The Ocean (band)

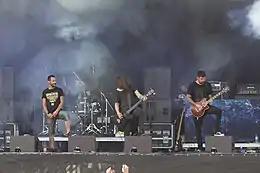
The Ocean performing at With Full Force 2014

The band released "Pelagial" on 29 April 2013 in the United States. The CD version contained two discs – one has the songs with vocals, the other is purely instrumental. On 20 October 2013, the band announced the departure of guitarist Jonathan Nido and drummer Luc Hess. It was later announced that Paul Seidel of the band War from a Harlots Mouth would replace Hess after the current tour. Additionally, on 8 December it was announced via the band's Facebook page that Australian Damian Murdoch would be the band's new guitarist.